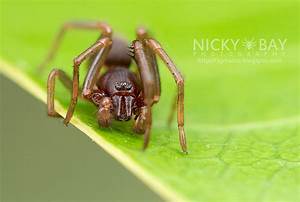
Label: spider